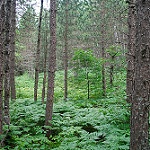
Scene: Outdoor